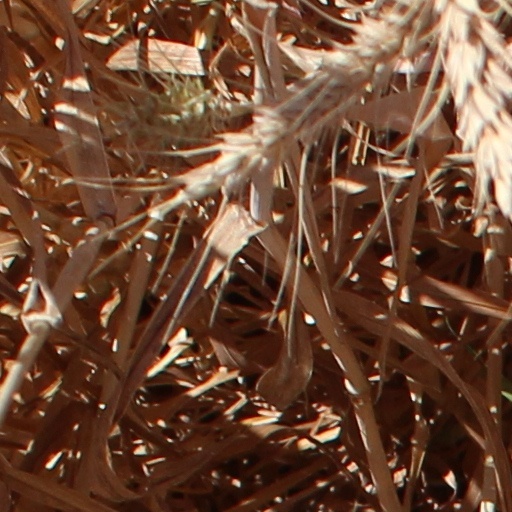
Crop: wheat